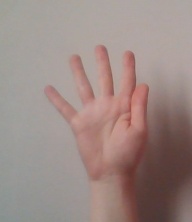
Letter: sheen